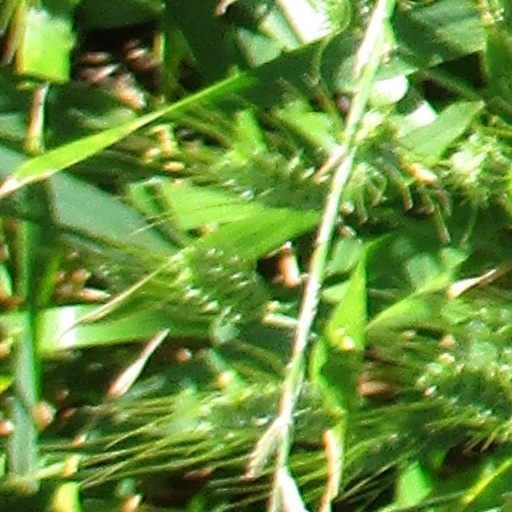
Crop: wheat